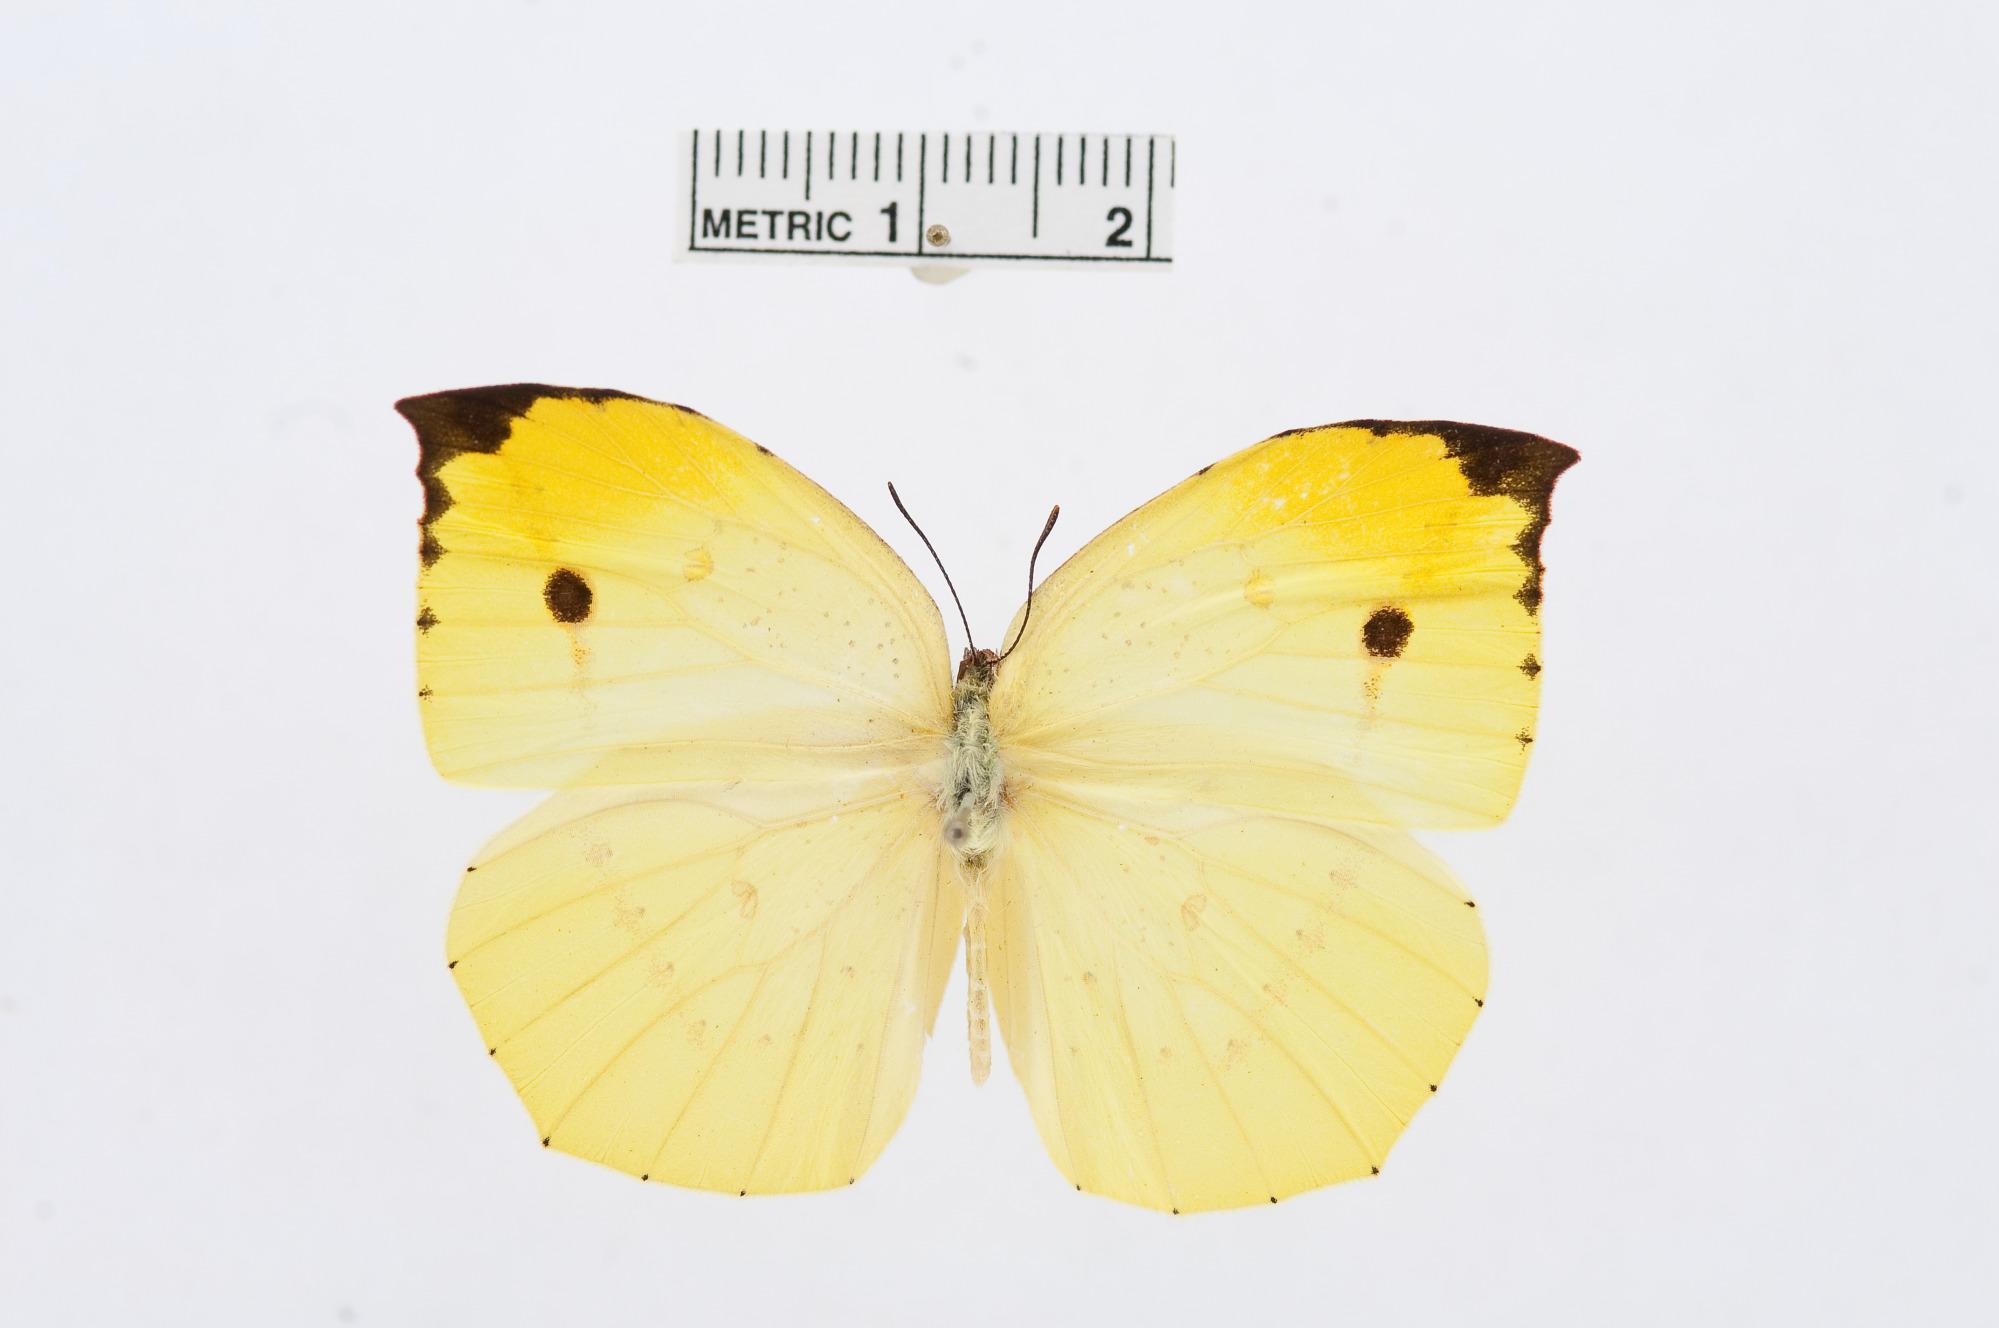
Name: Dercas lycorias
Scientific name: Dercas lycorias
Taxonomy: Animalia, Arthropoda, Hexapoda, Insecta, Lepidoptera, Pieridae, Coliadinae